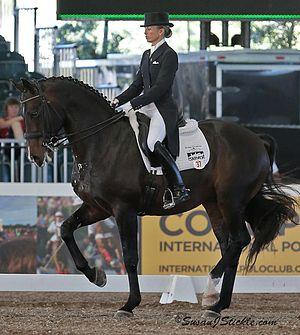
Lisa Wilcox, née le 8 septembre 1966 à Thousand Oaks, est une cavalière de dressage américaine.